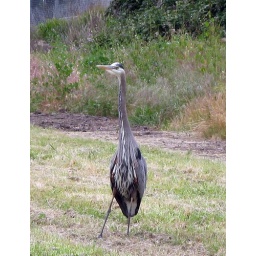
A great blue heron forraging in the grass in search for rodents.